Aaron Copland

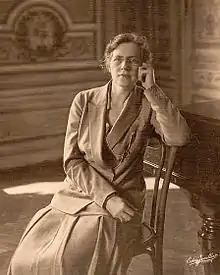
Nadia Boulanger in 1925

Copland's passion for the latest European music, plus glowing letters from his friend Aaron Schaffer, inspired him to go to Paris for further study. An article in "Musical America" about a summer school program for American musicians at the Fontainebleau School of Music, offered by the French government, encouraged Copland further. His father wanted him to go to college, but his mother's vote in the family conference allowed him to give Paris a try. On arriving in France, he studied at Fontainebleau with pianist and pedagog Isidor Philipp and composer Paul Vidal. When Copland found Vidal too much like Goldmark, he switched at the suggestion of a fellow student to Nadia Boulanger, then aged 34. He had initial reservations: "No one to my knowledge had ever before thought of studying with a woman." She interviewed him, and recalled later: "One could tell his talent immediately."